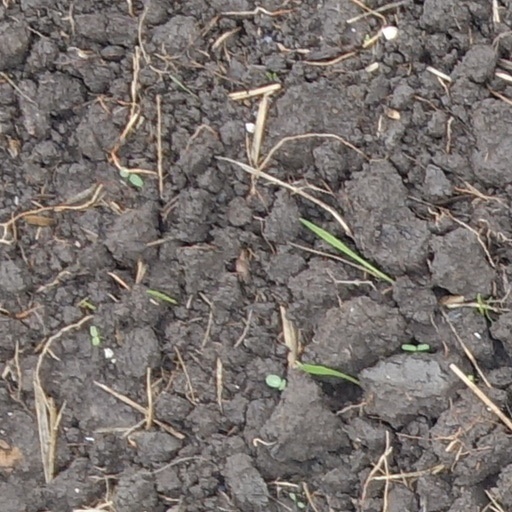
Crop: wheat